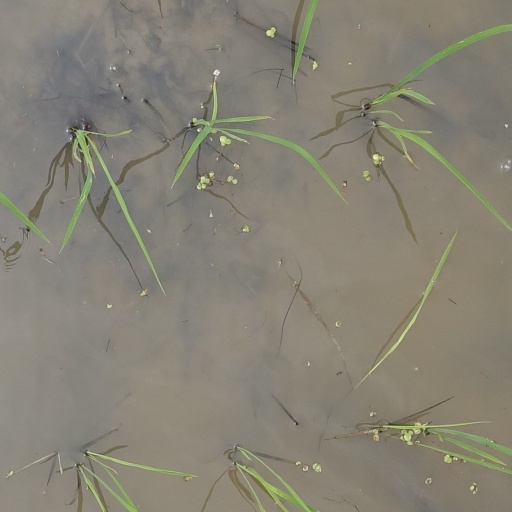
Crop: rice